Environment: real
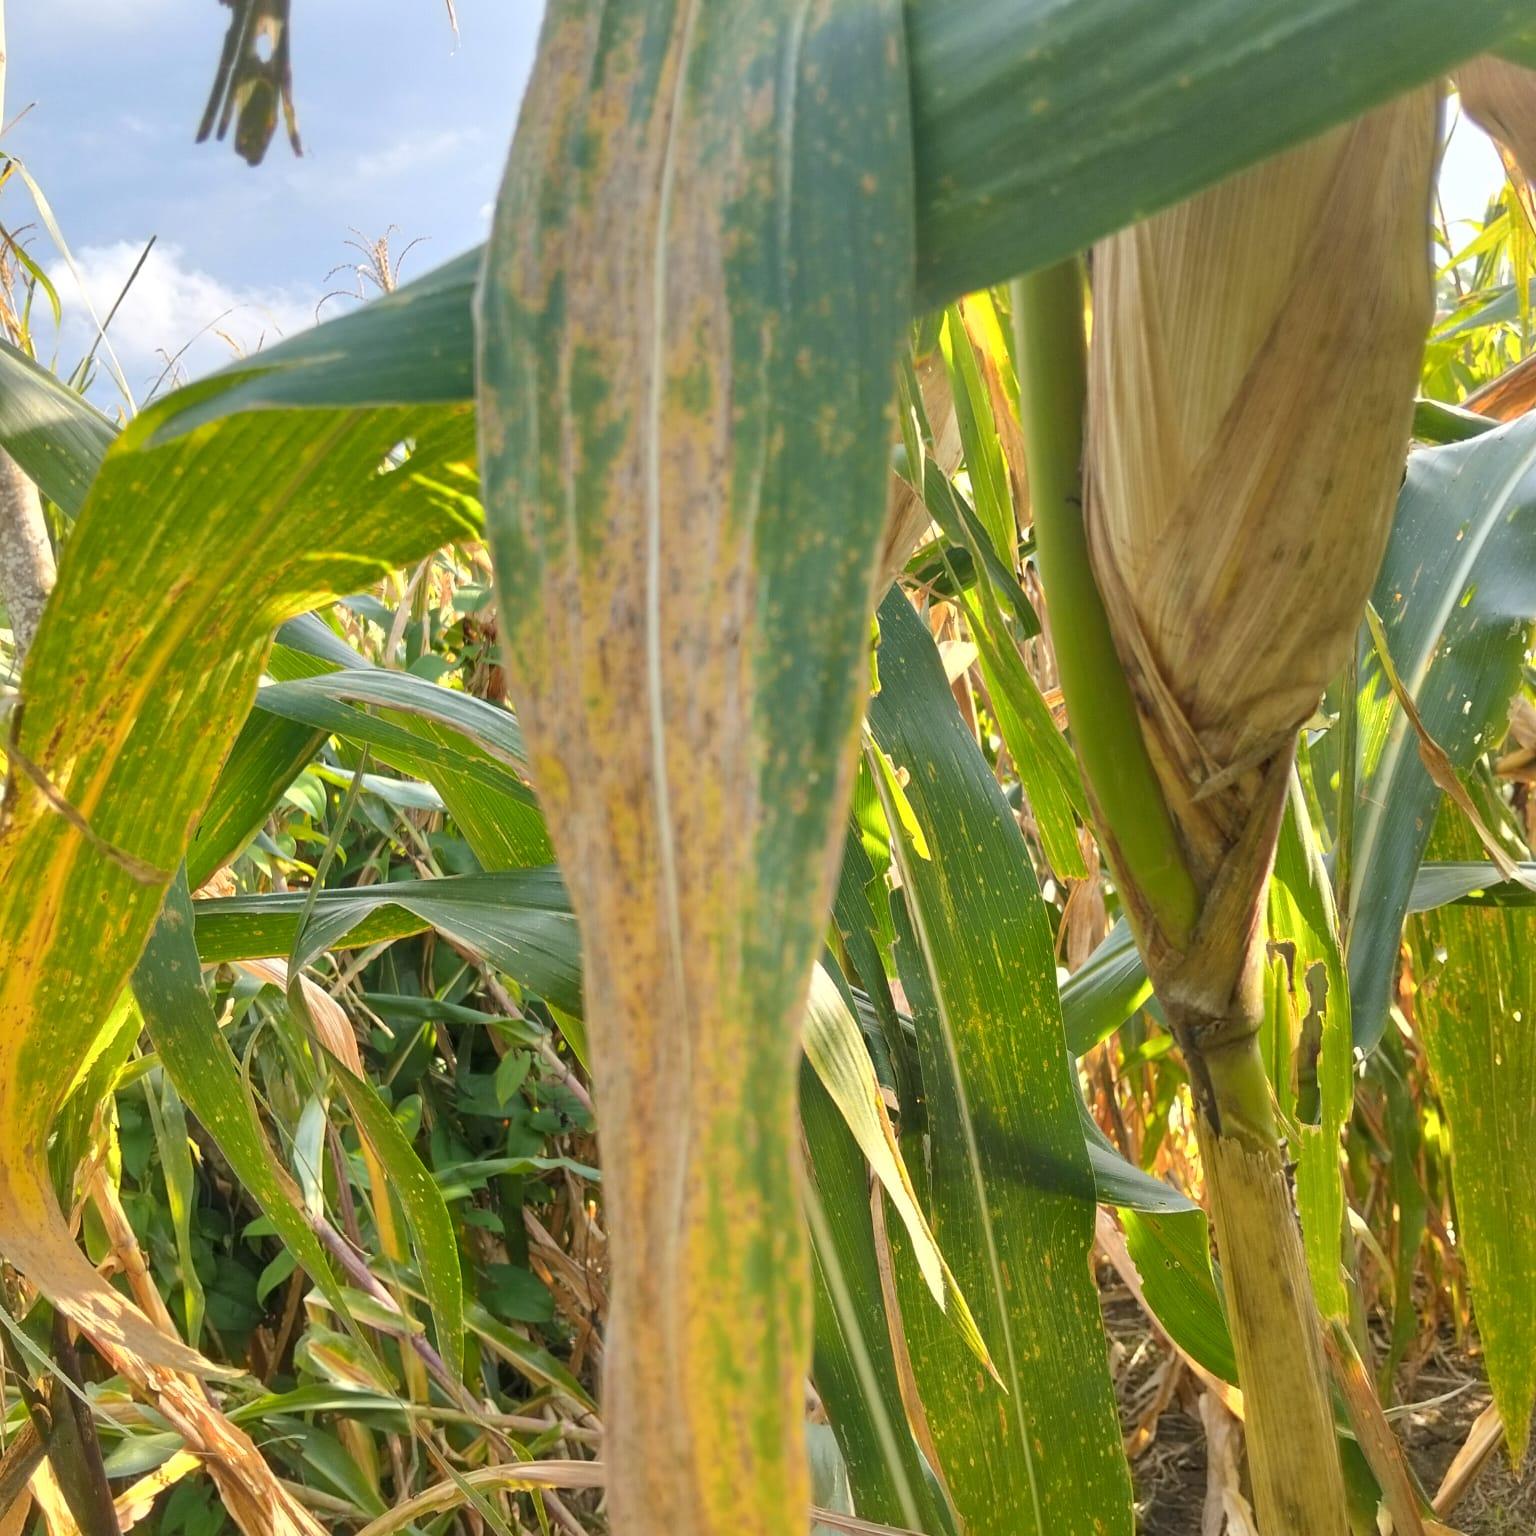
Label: nitrogen_deficiency